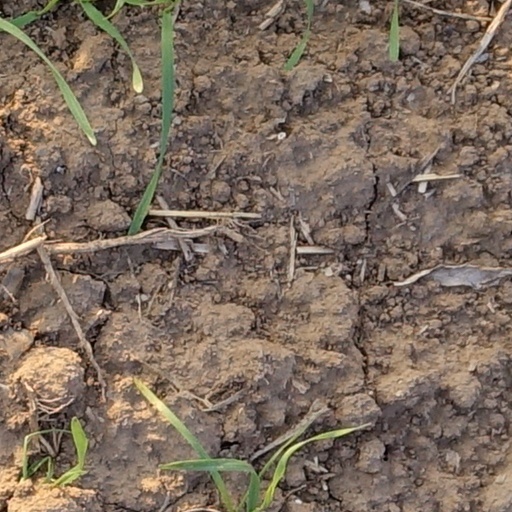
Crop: wheat